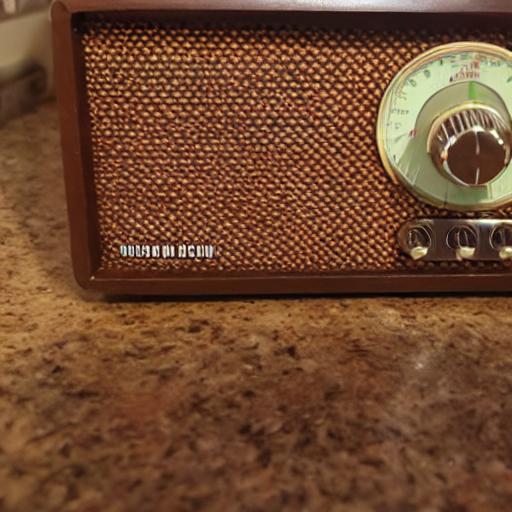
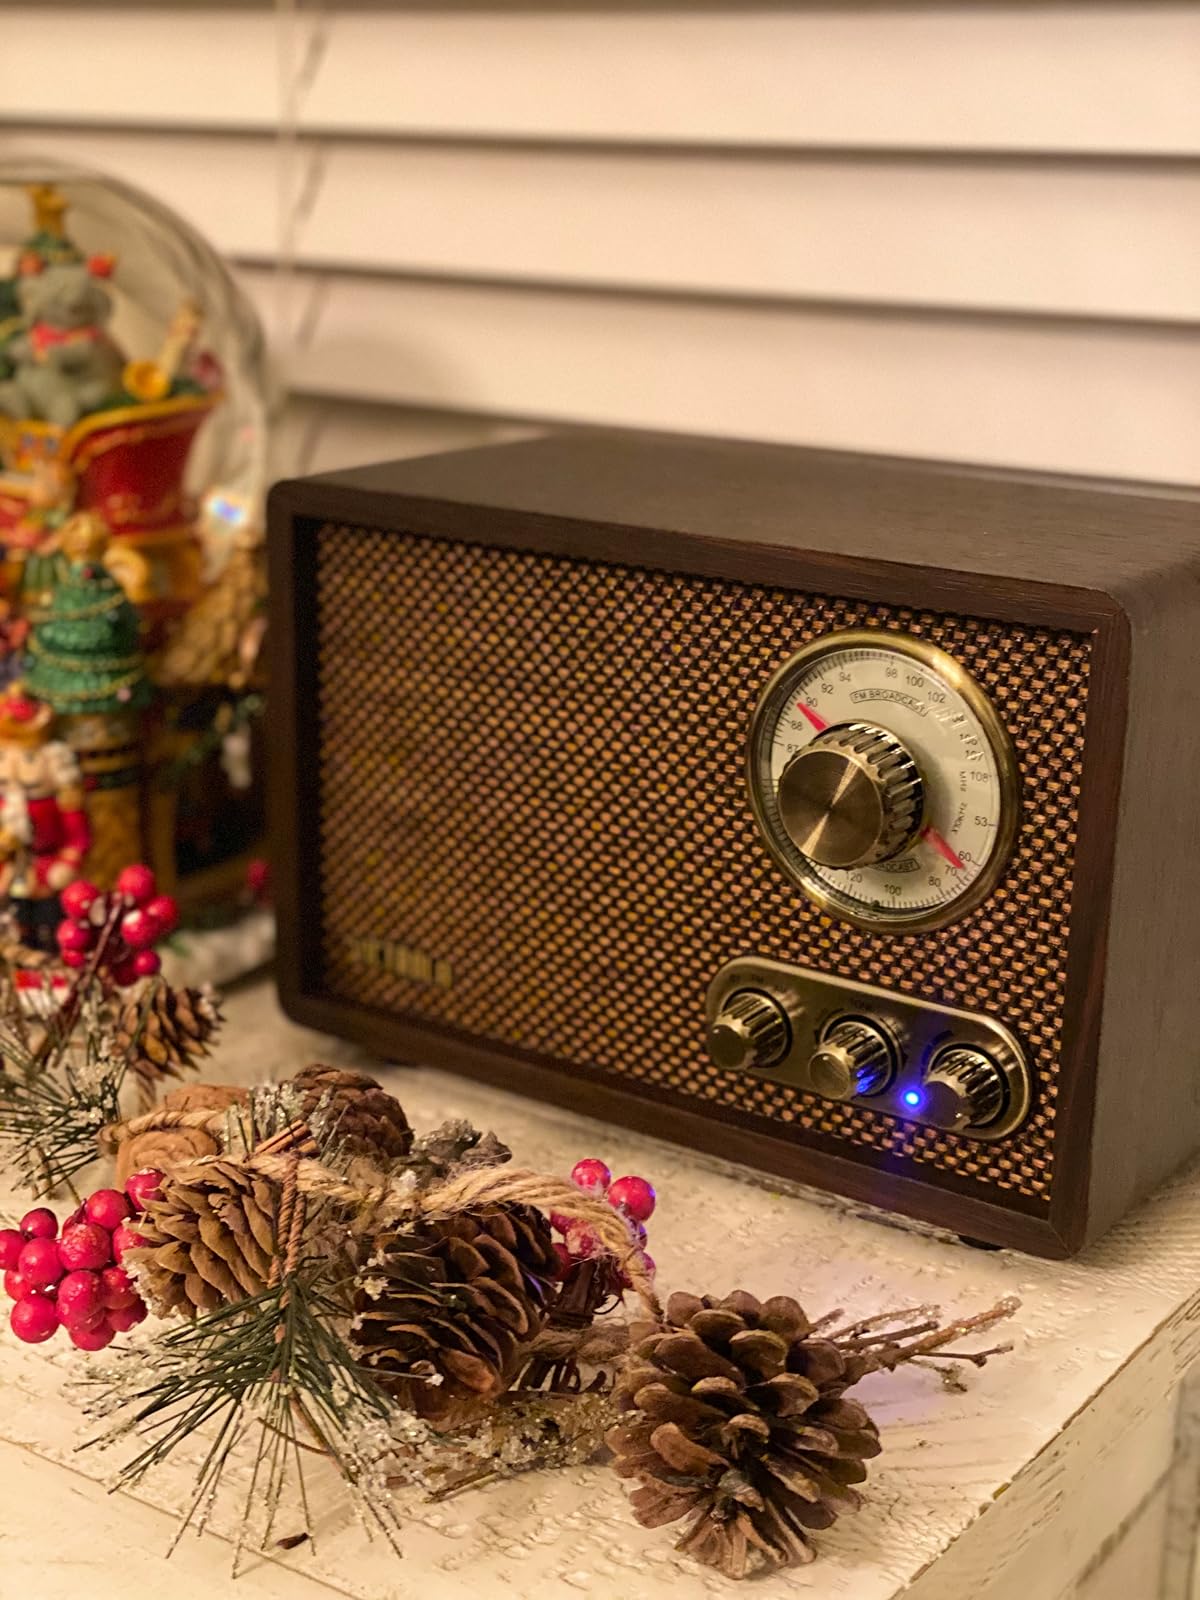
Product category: radio
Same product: no